Greenwich Village Society for Historic Preservation

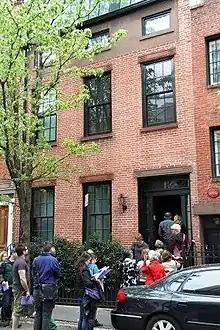
Village House Tour-goers enter a 19th-century townhouse on Commerce Street.

Although a large portion of the Village was designated in 1969 as part of the Greenwich Village Historic District, many buildings outside the district's boundaries are unprotected. During the decade between 2003 and 2013, GVSHP helped secure landmark designation of over 1,250 buildings, as well as community-scaled "contextual rezonings" of nearly 100 blocks.